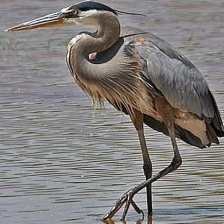
Species: BLUE HERON
Scientific name: ARDEA HERODIAS
ImageNet parent category: little_blue_heron